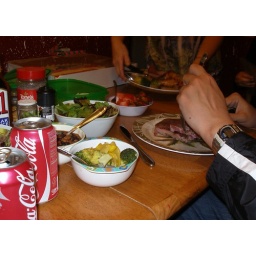
Rafael's first home cooked meal in the US. Steak, salad, chicken